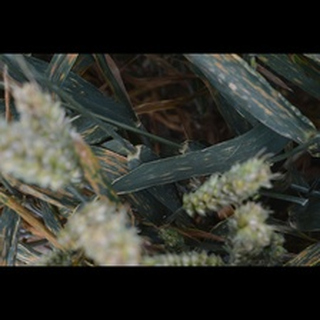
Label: wheat_septoria